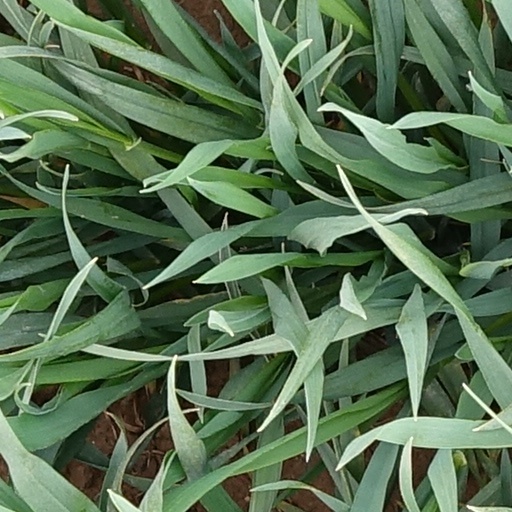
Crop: wheat